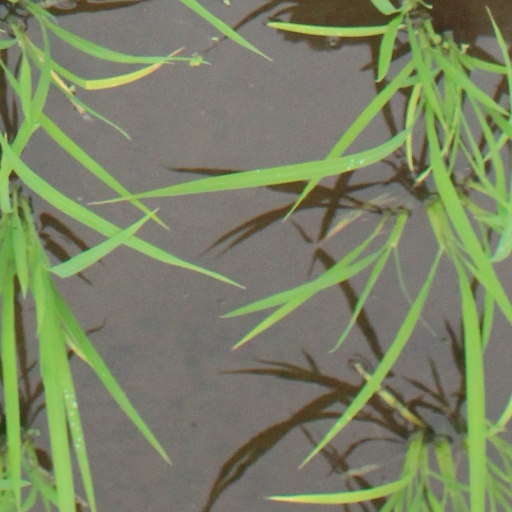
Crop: rice